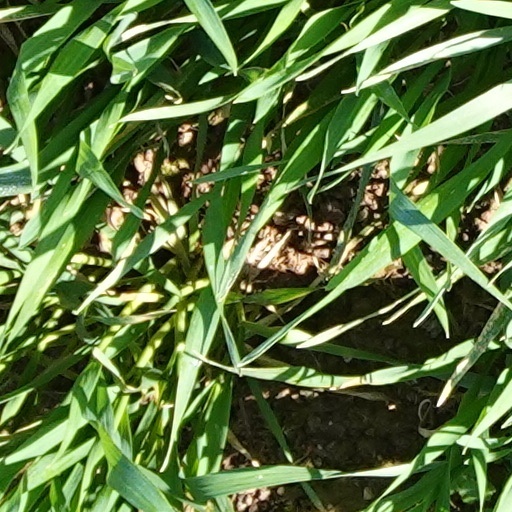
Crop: wheat